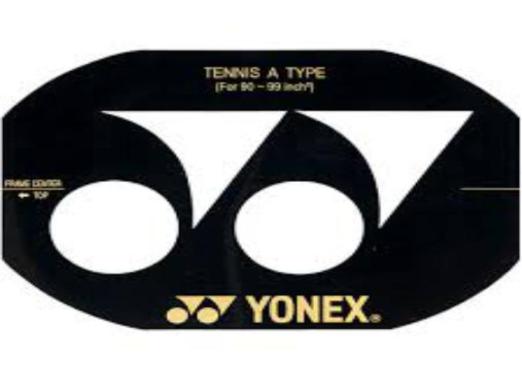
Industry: Sports